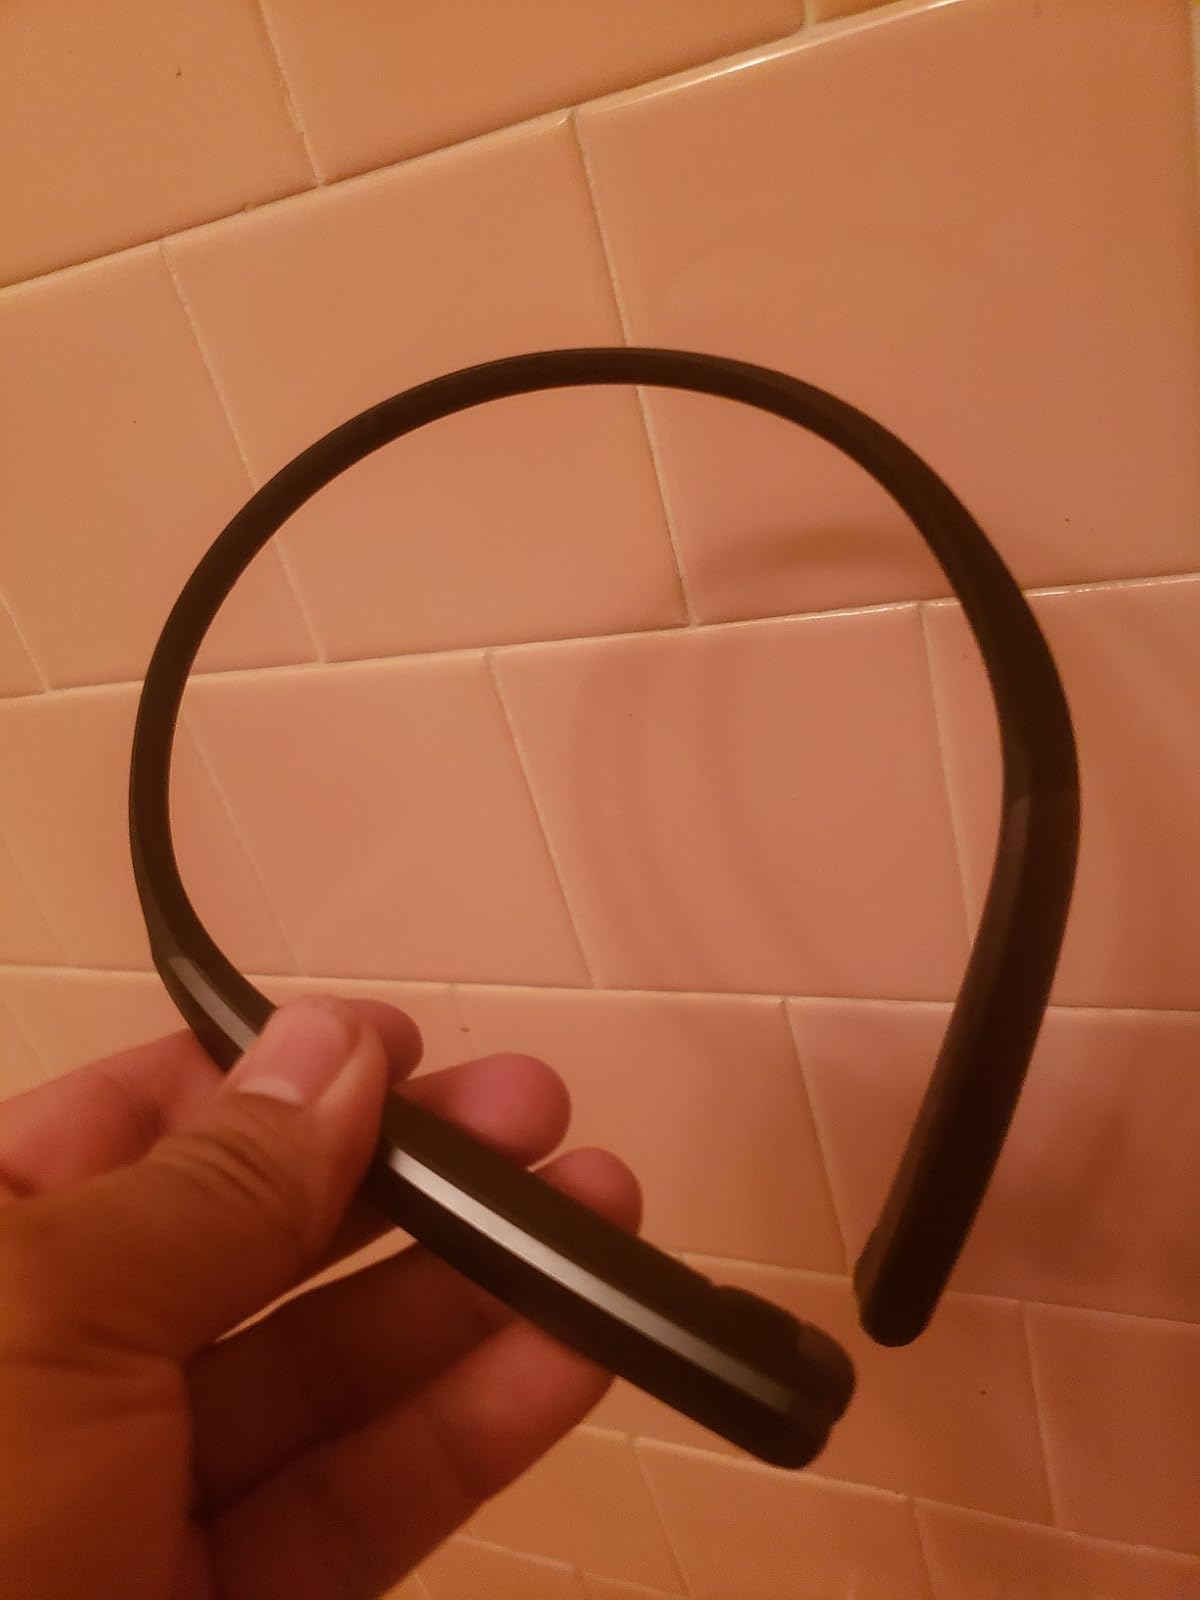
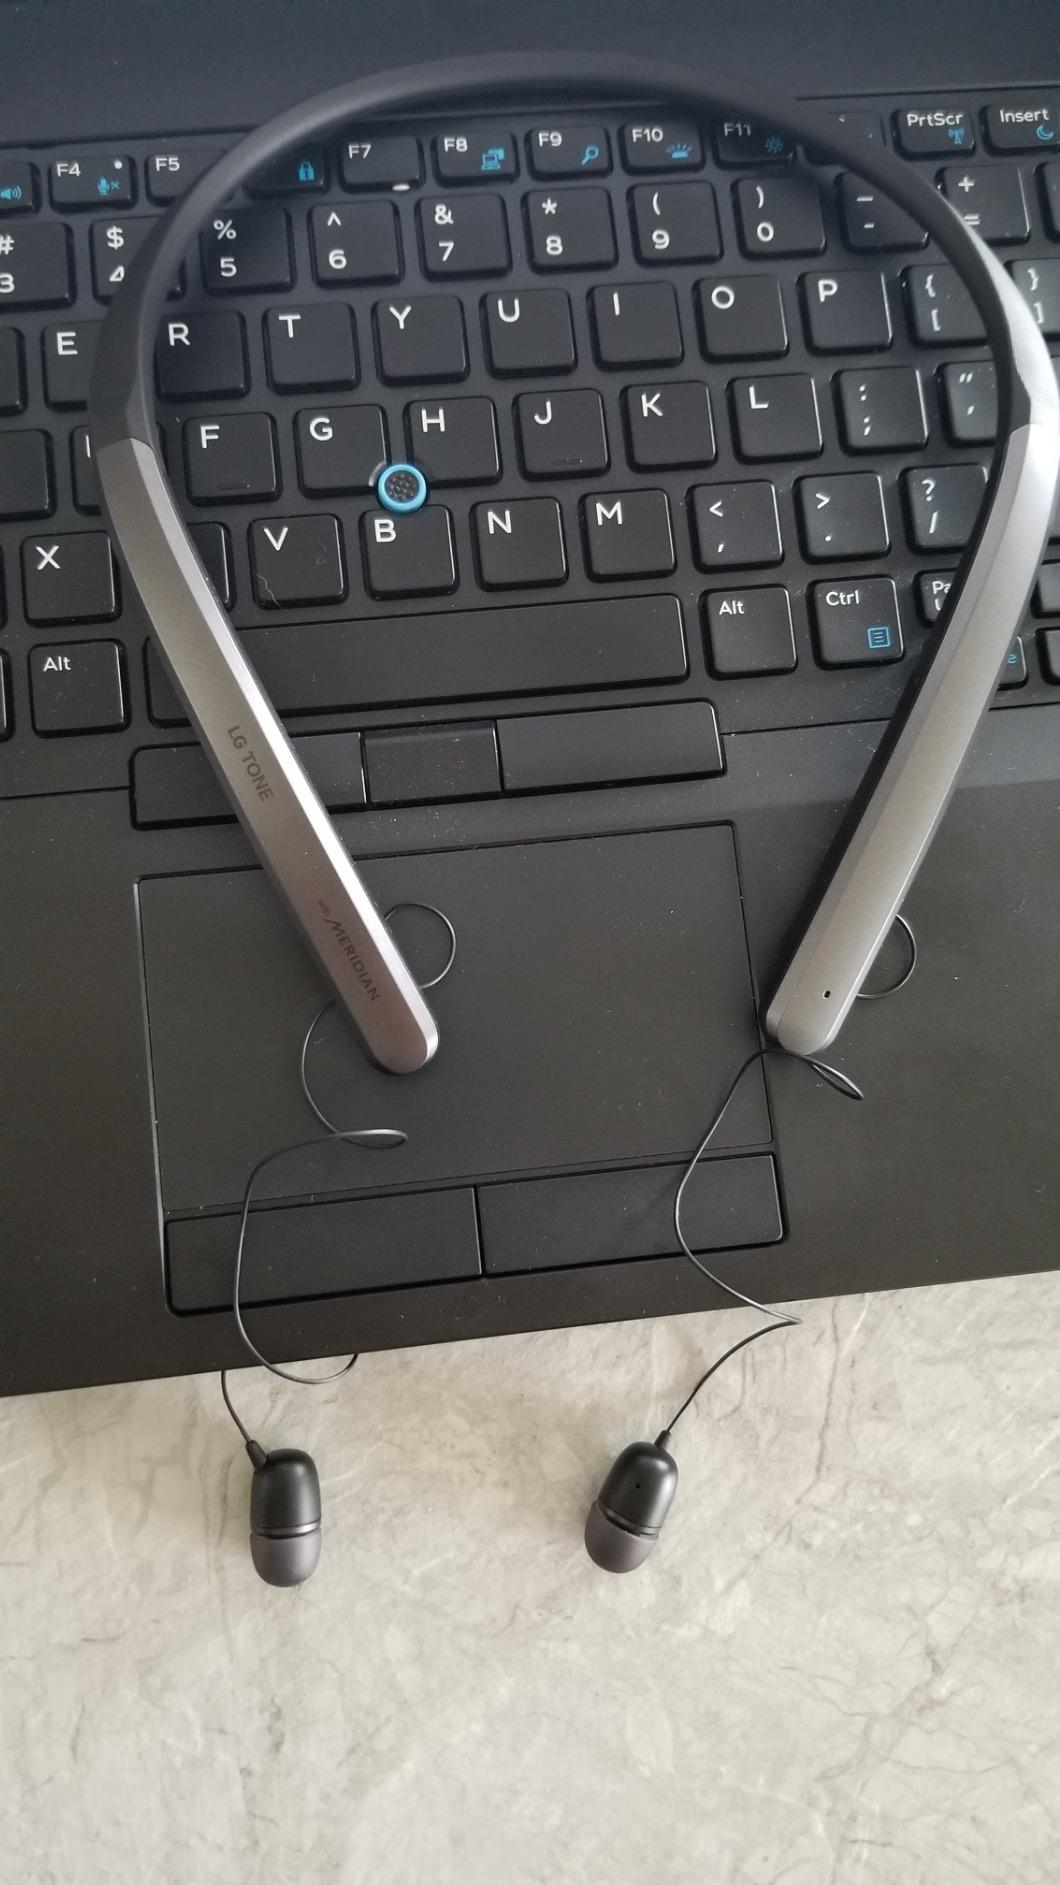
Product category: earbuds
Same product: yes